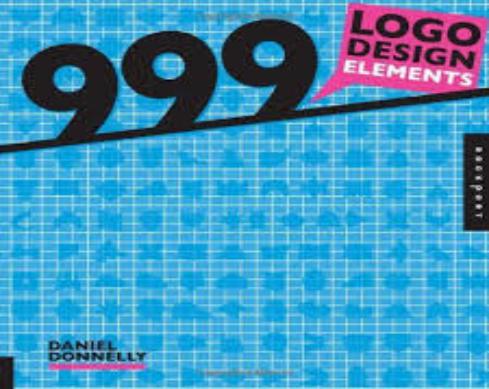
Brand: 999
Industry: Medical